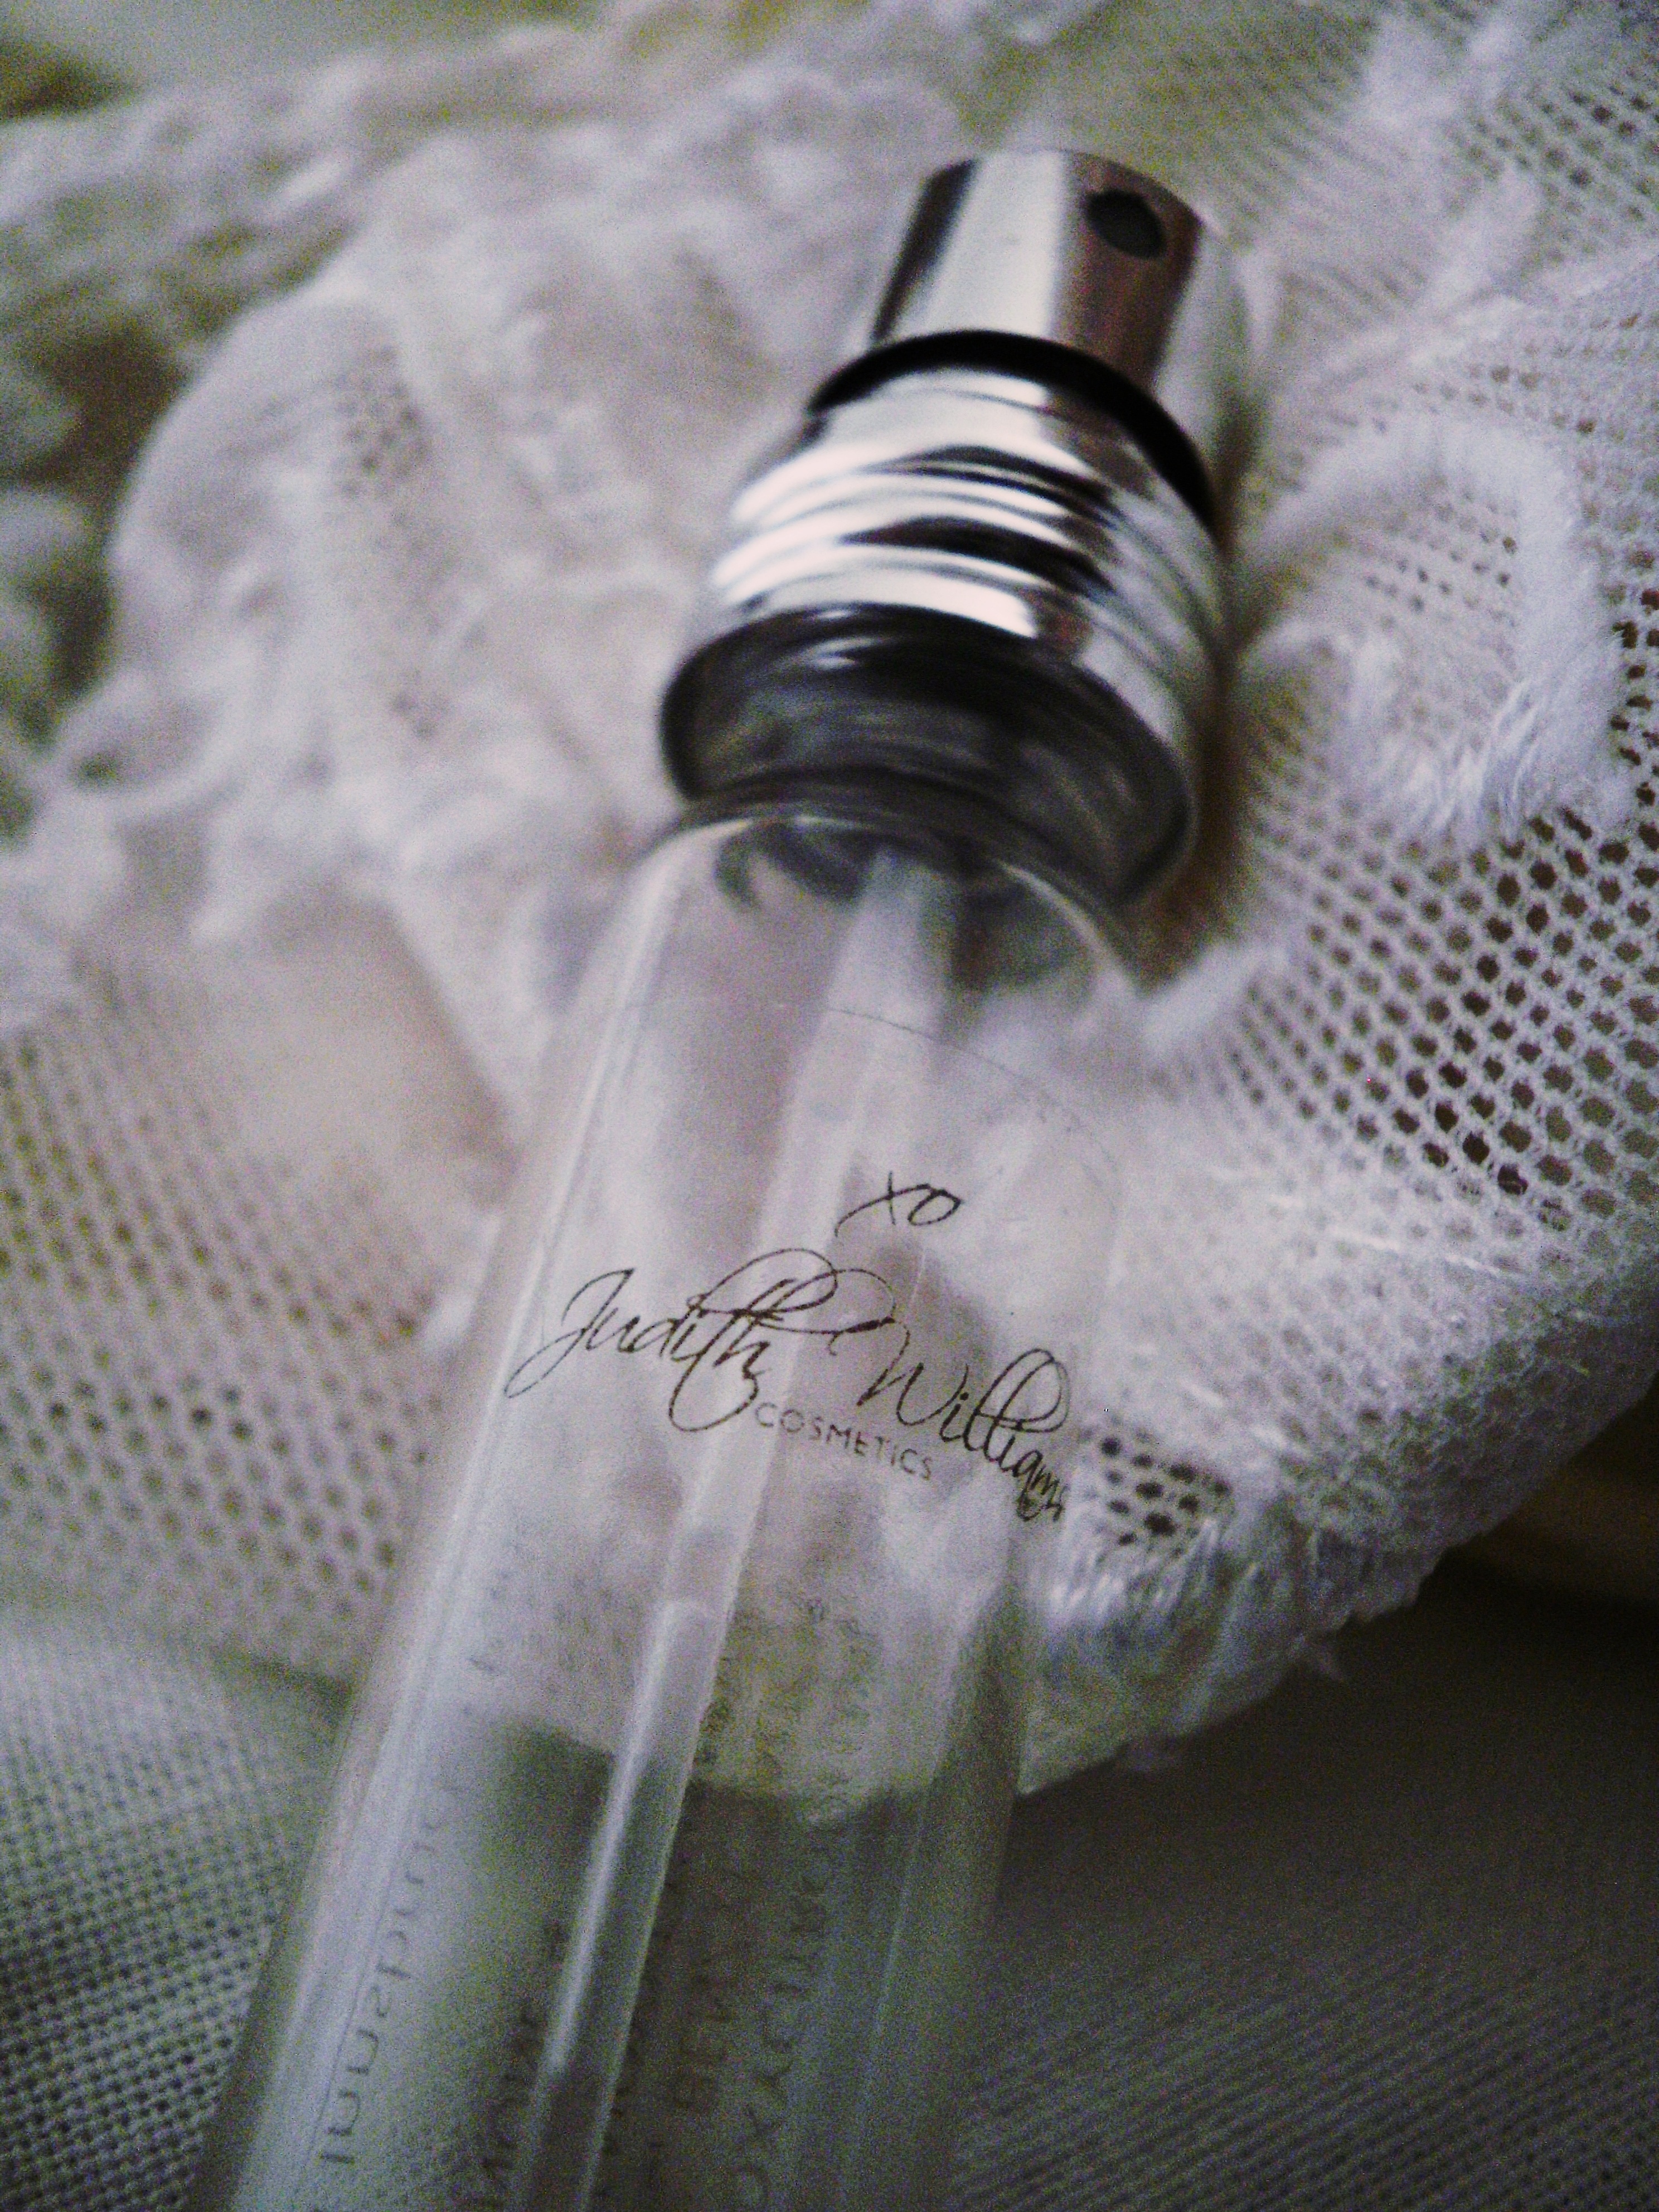
white, glass, bottle, material, product, drinkware